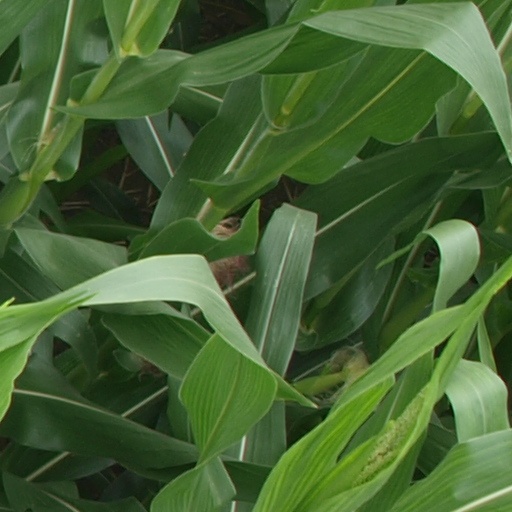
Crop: maize; corn